College Football Hall of Fame

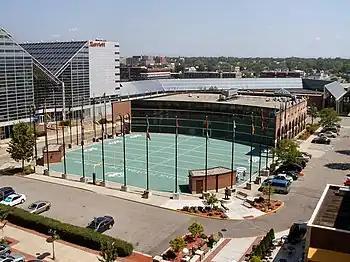
The College Football Hall of Fame in South Bend, Indiana featured a newly installed artificial turf field; the South Bend location closed in December 2012.

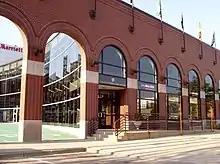
College Football Hall of Fame side entrance in South Bend

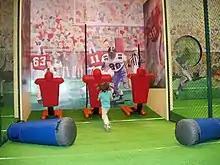
Blocking activity cage in South Bend

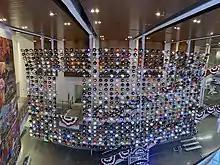
Wall of helmets representing all NCAA and NAIA teams

In September 1991, the National Football Foundation opened a national search for a new location, soliciting bids from cities. It first started by offering bids to cities with local National Football Foundation chapters. Thirty-five such cities replied, including South Bend, Indiana.